Whiskey Bottom Road

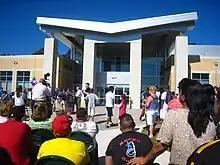
North Laurel Community Center opening June 3, 2011

In 2009, the primary entrance to the North Laurel Community Center was realigned to Whiskey Bottom Road. A Leed Silver certified community center and park was built at the location and opened on June 3, 2011. It features amenities similar to the Glenwood Community Center in Northern Howard County. The funding and takeover of the various undeveloped properties through eminent domain was a multi-decade effort. The project has been supported by local leaders and community groups, with some criticism over the environmental impact, effect on adjoining properties, and the safety of the road entrance.